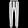
Label: Trouser